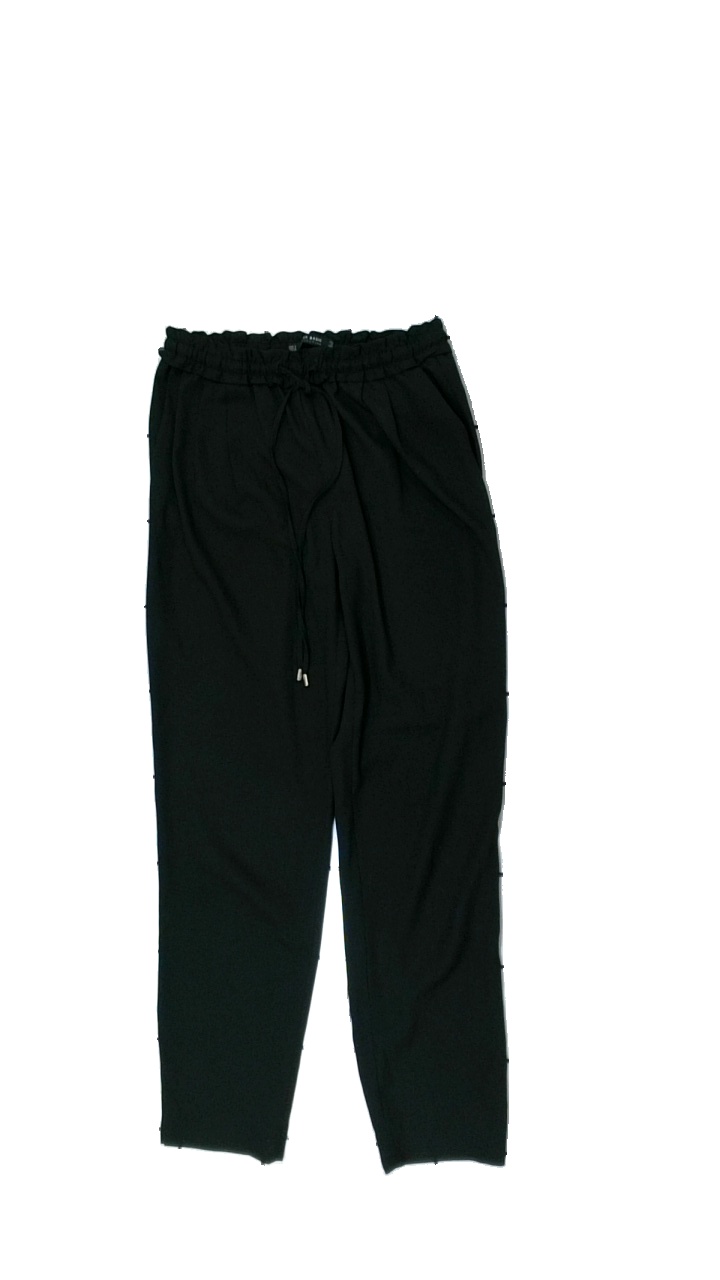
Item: Trousers (Ladies)
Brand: Zara
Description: svarta byxor
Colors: Black
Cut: Regular
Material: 100% polyester
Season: All
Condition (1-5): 5
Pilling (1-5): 5
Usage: Reuse
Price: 50-100